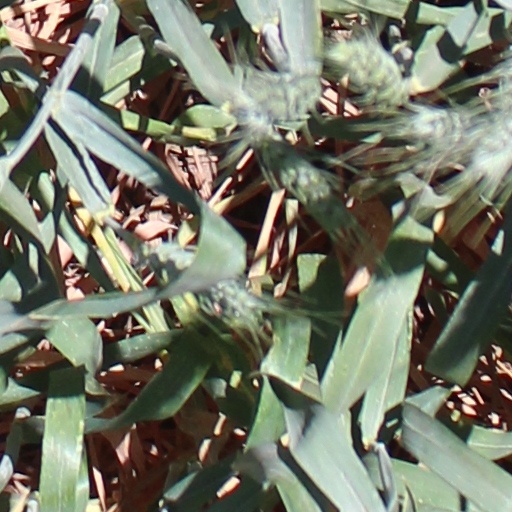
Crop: wheat